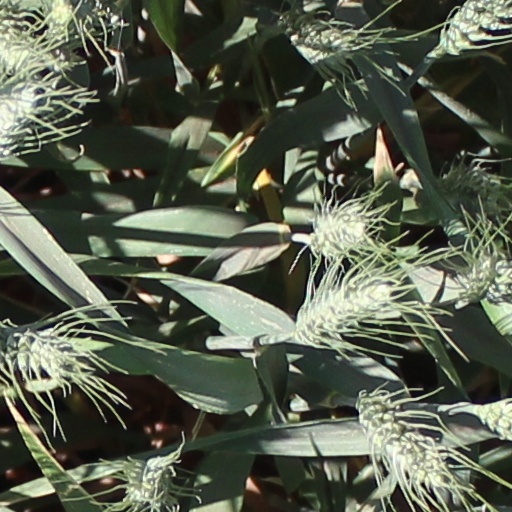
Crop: wheat